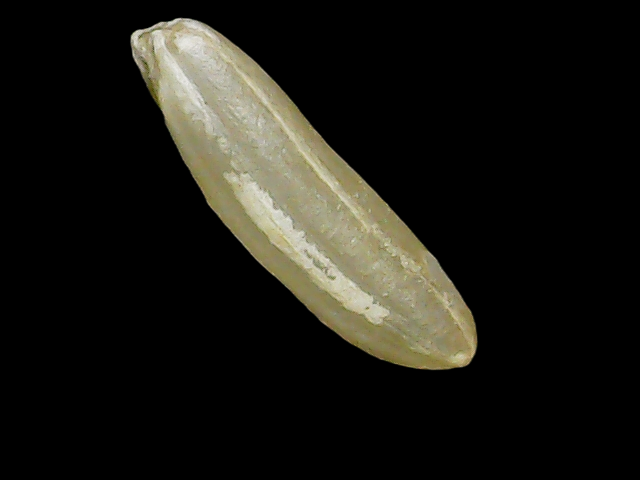
Rice variety: Binadhan14